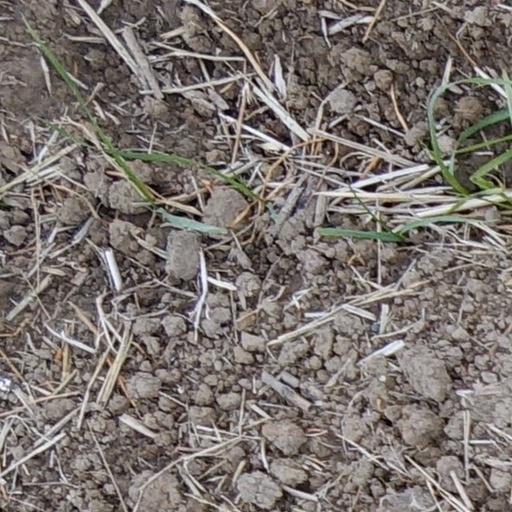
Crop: wheat